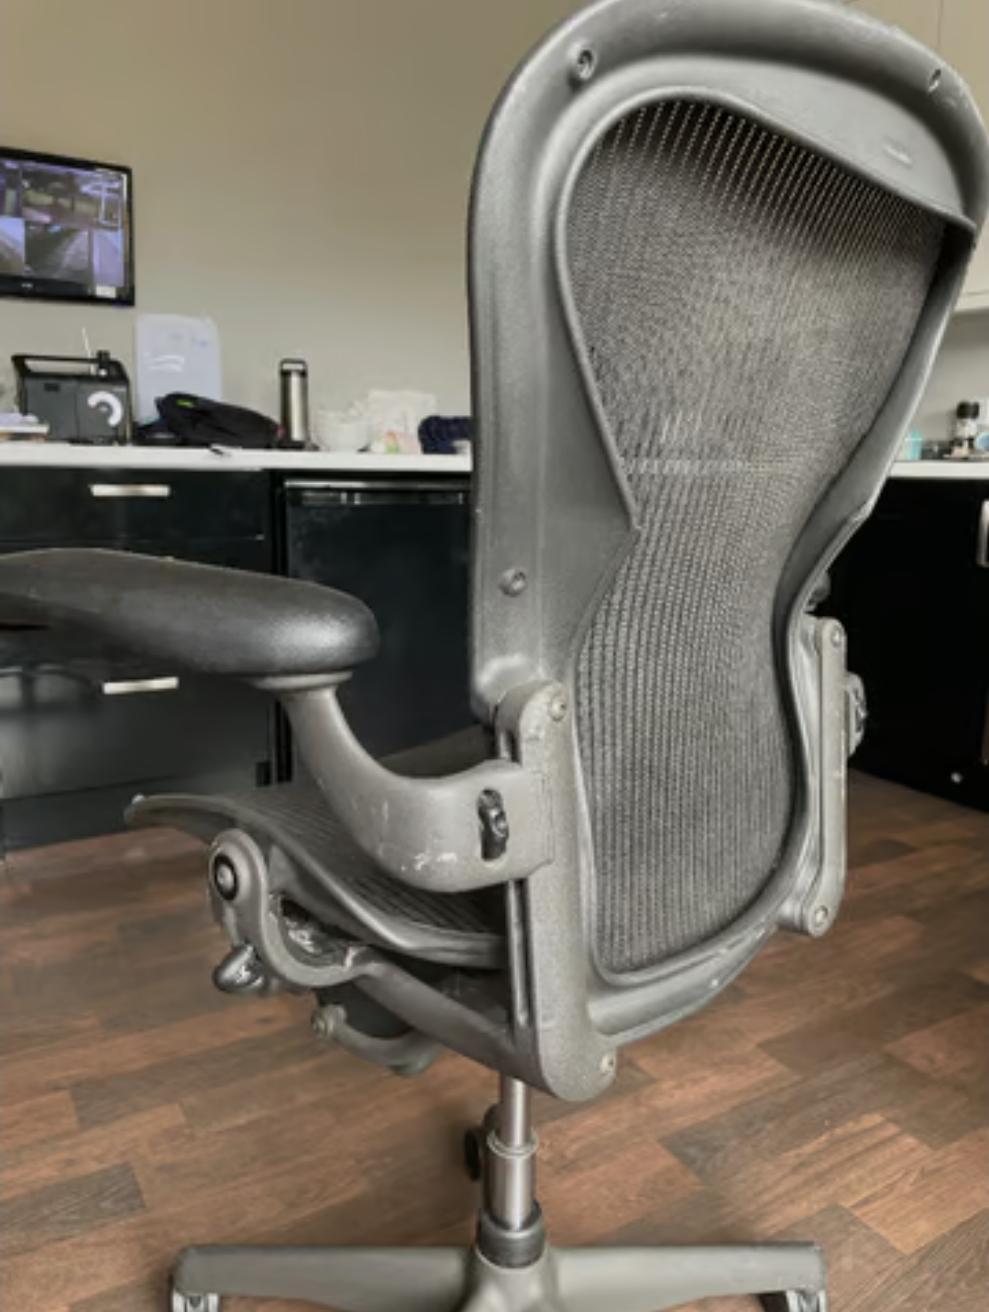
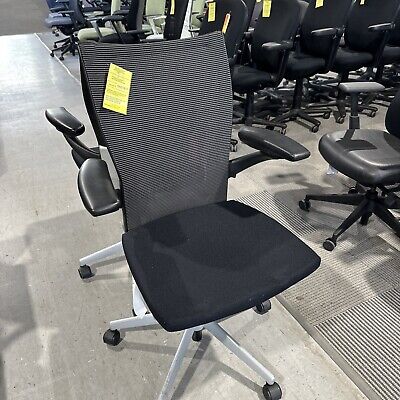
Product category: items_chair
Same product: no